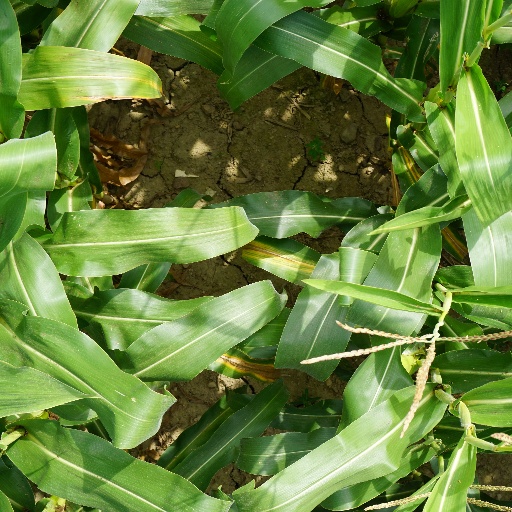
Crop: maize; corn